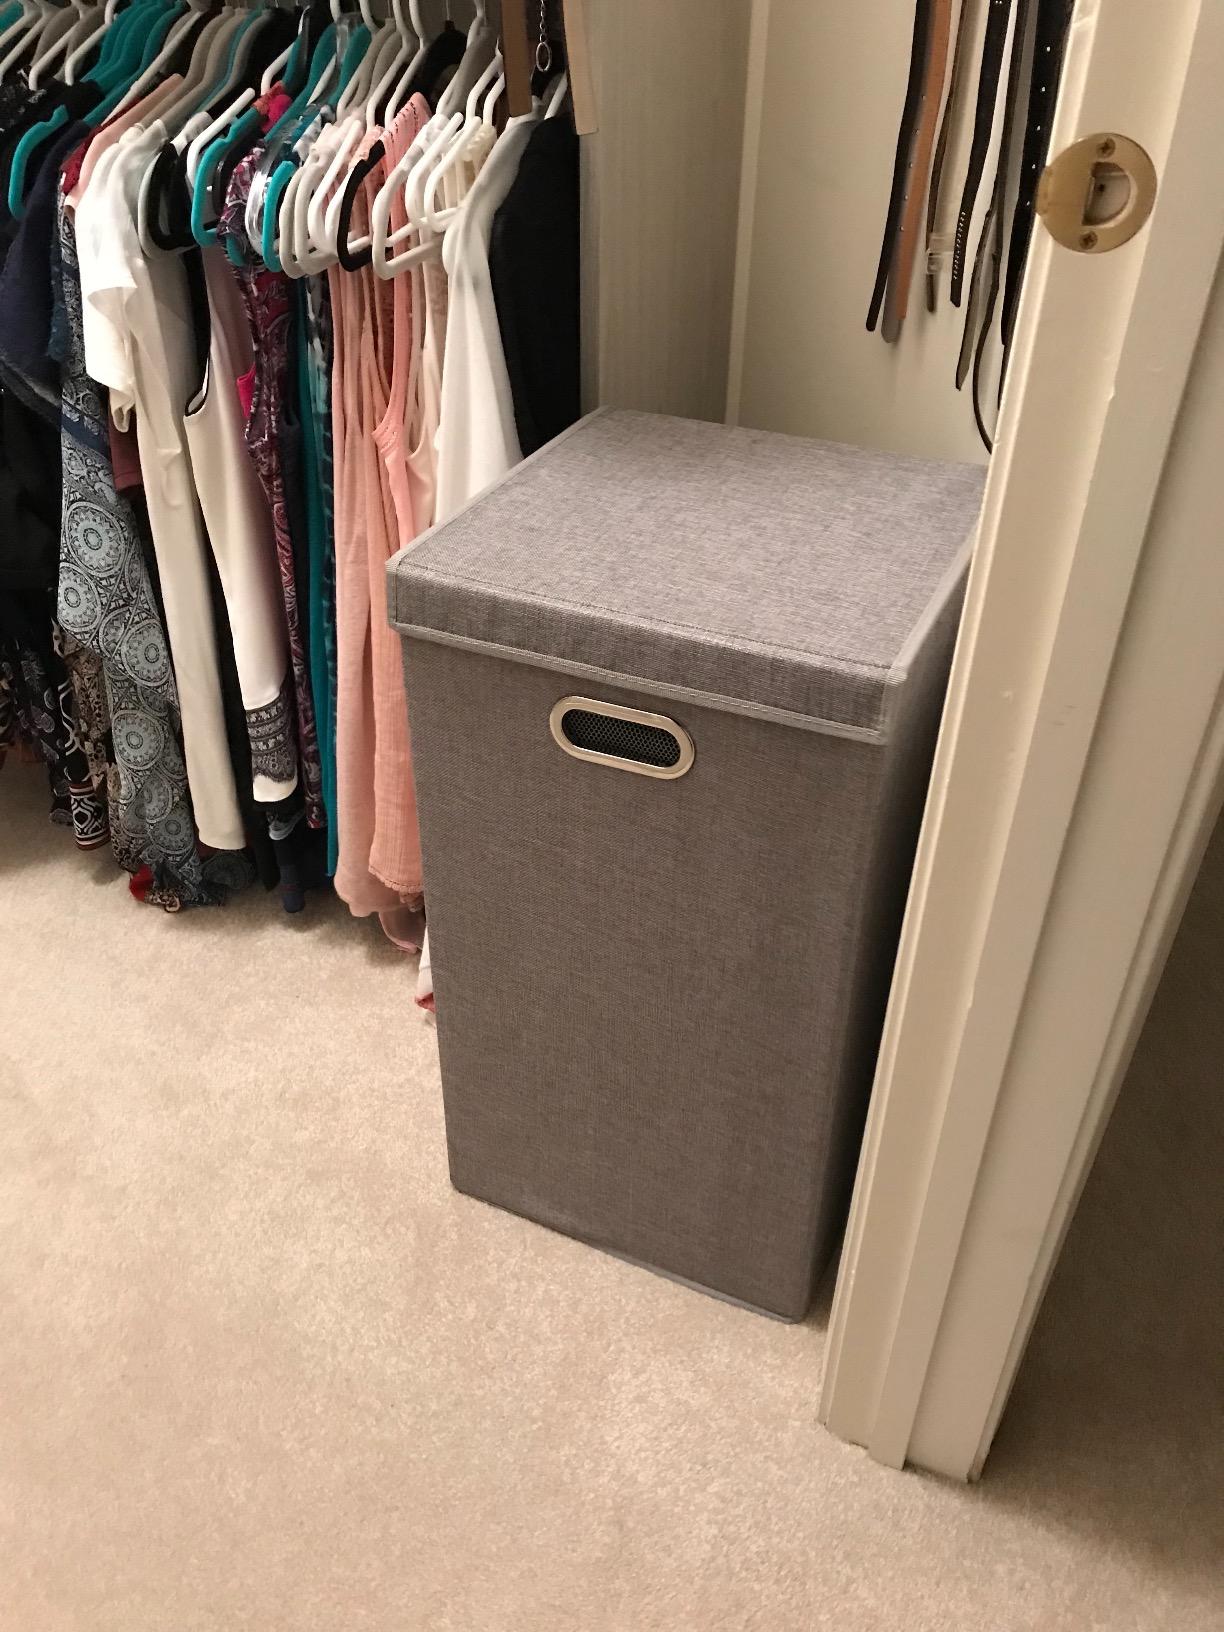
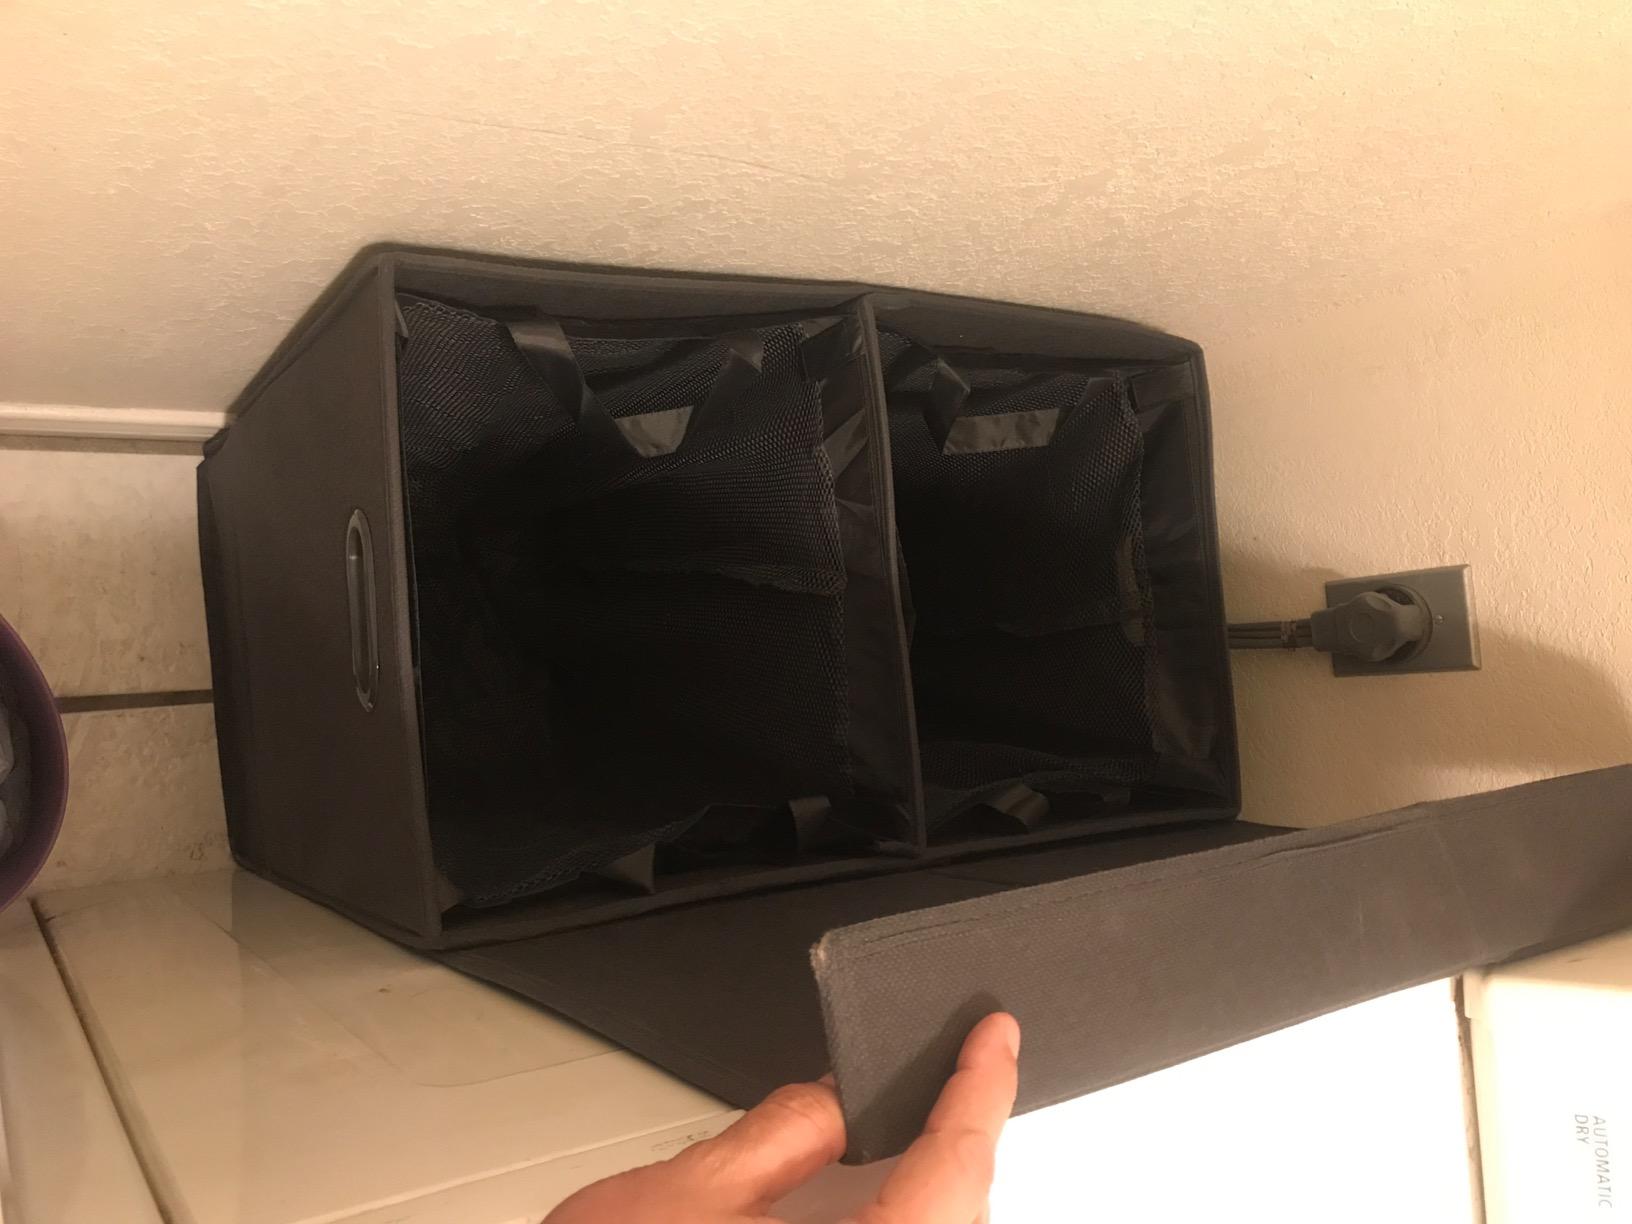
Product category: items_hamper
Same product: no